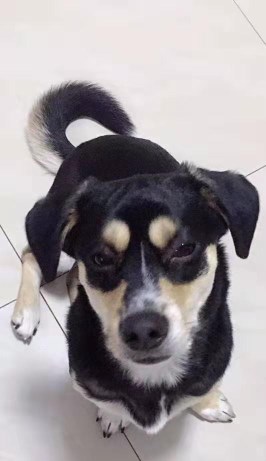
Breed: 3336-n000121-chinese_rural_dog